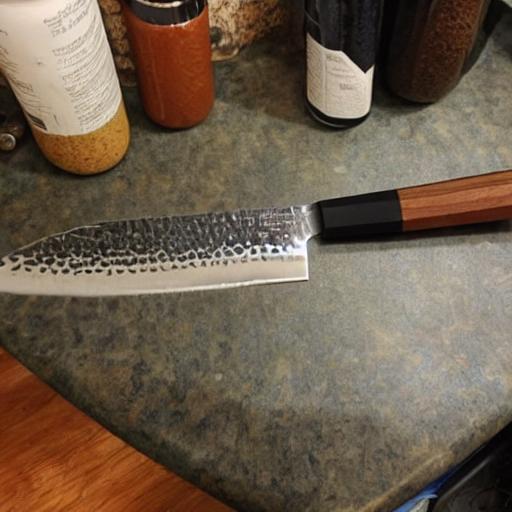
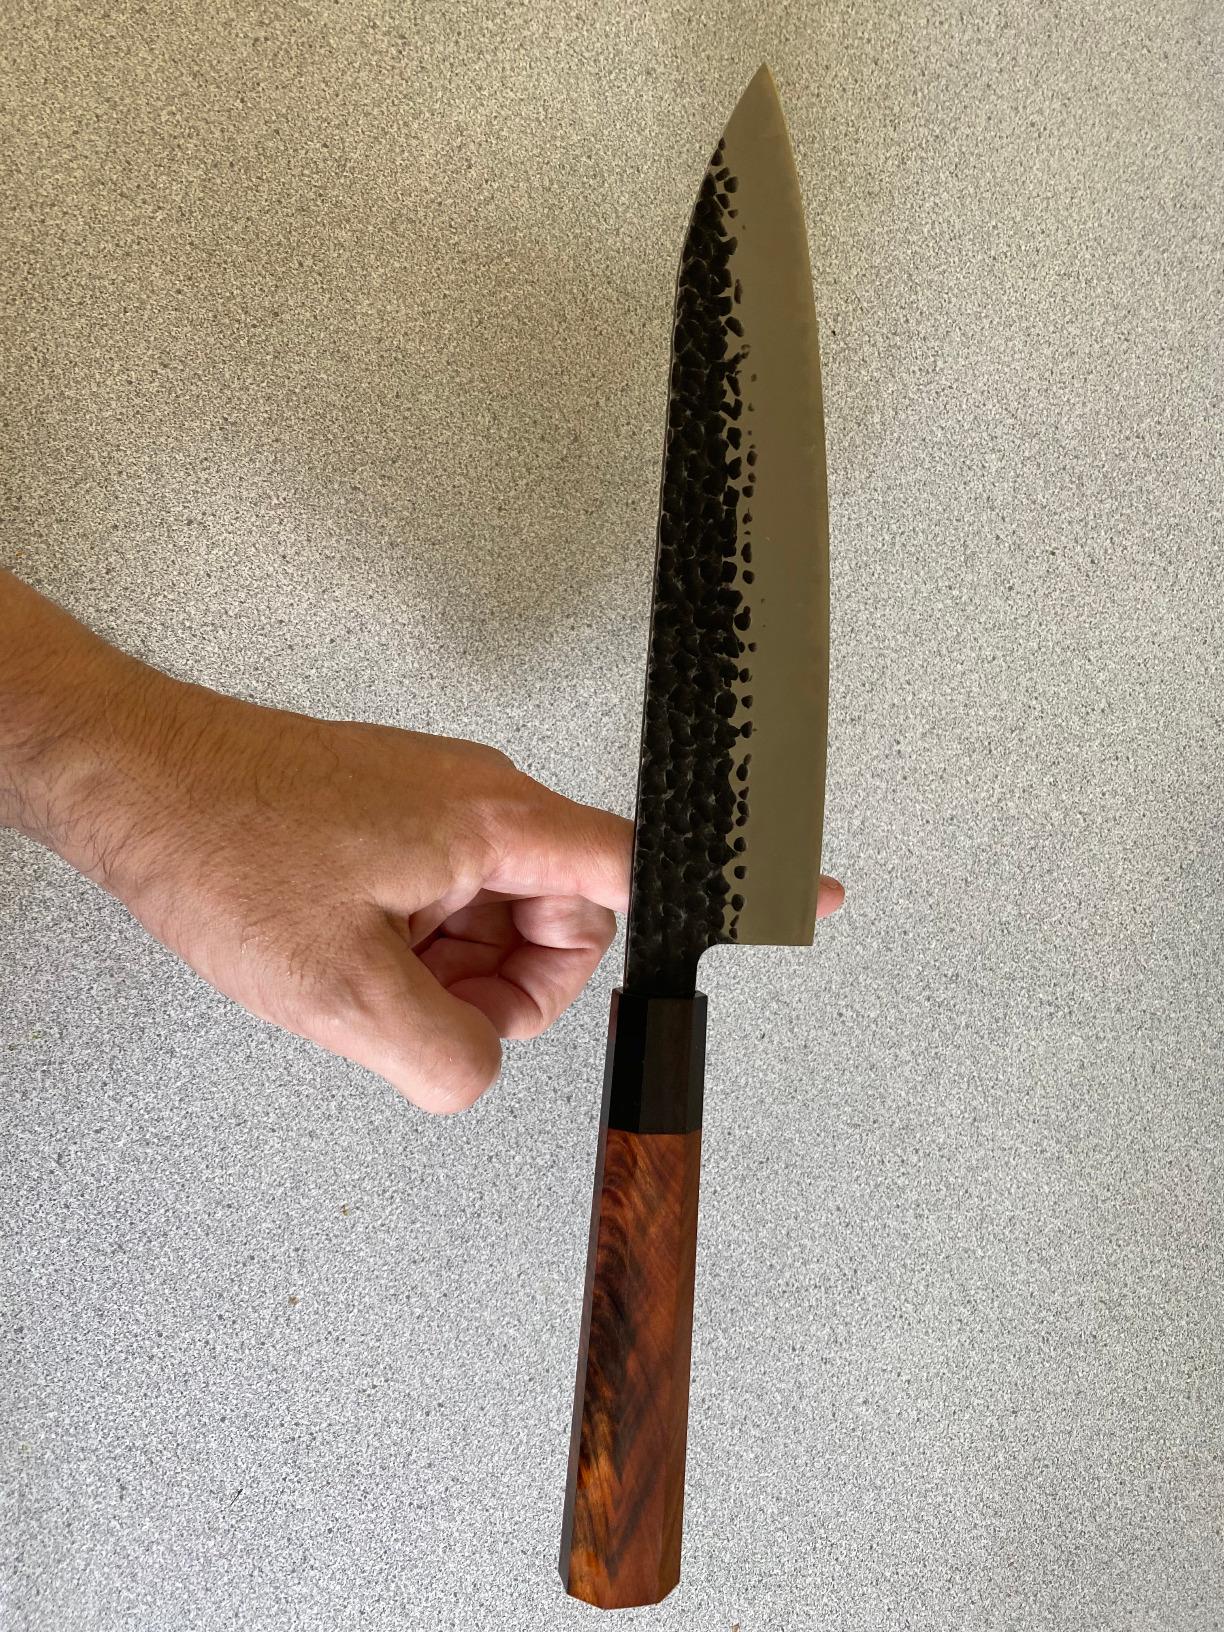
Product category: items_knife
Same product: no